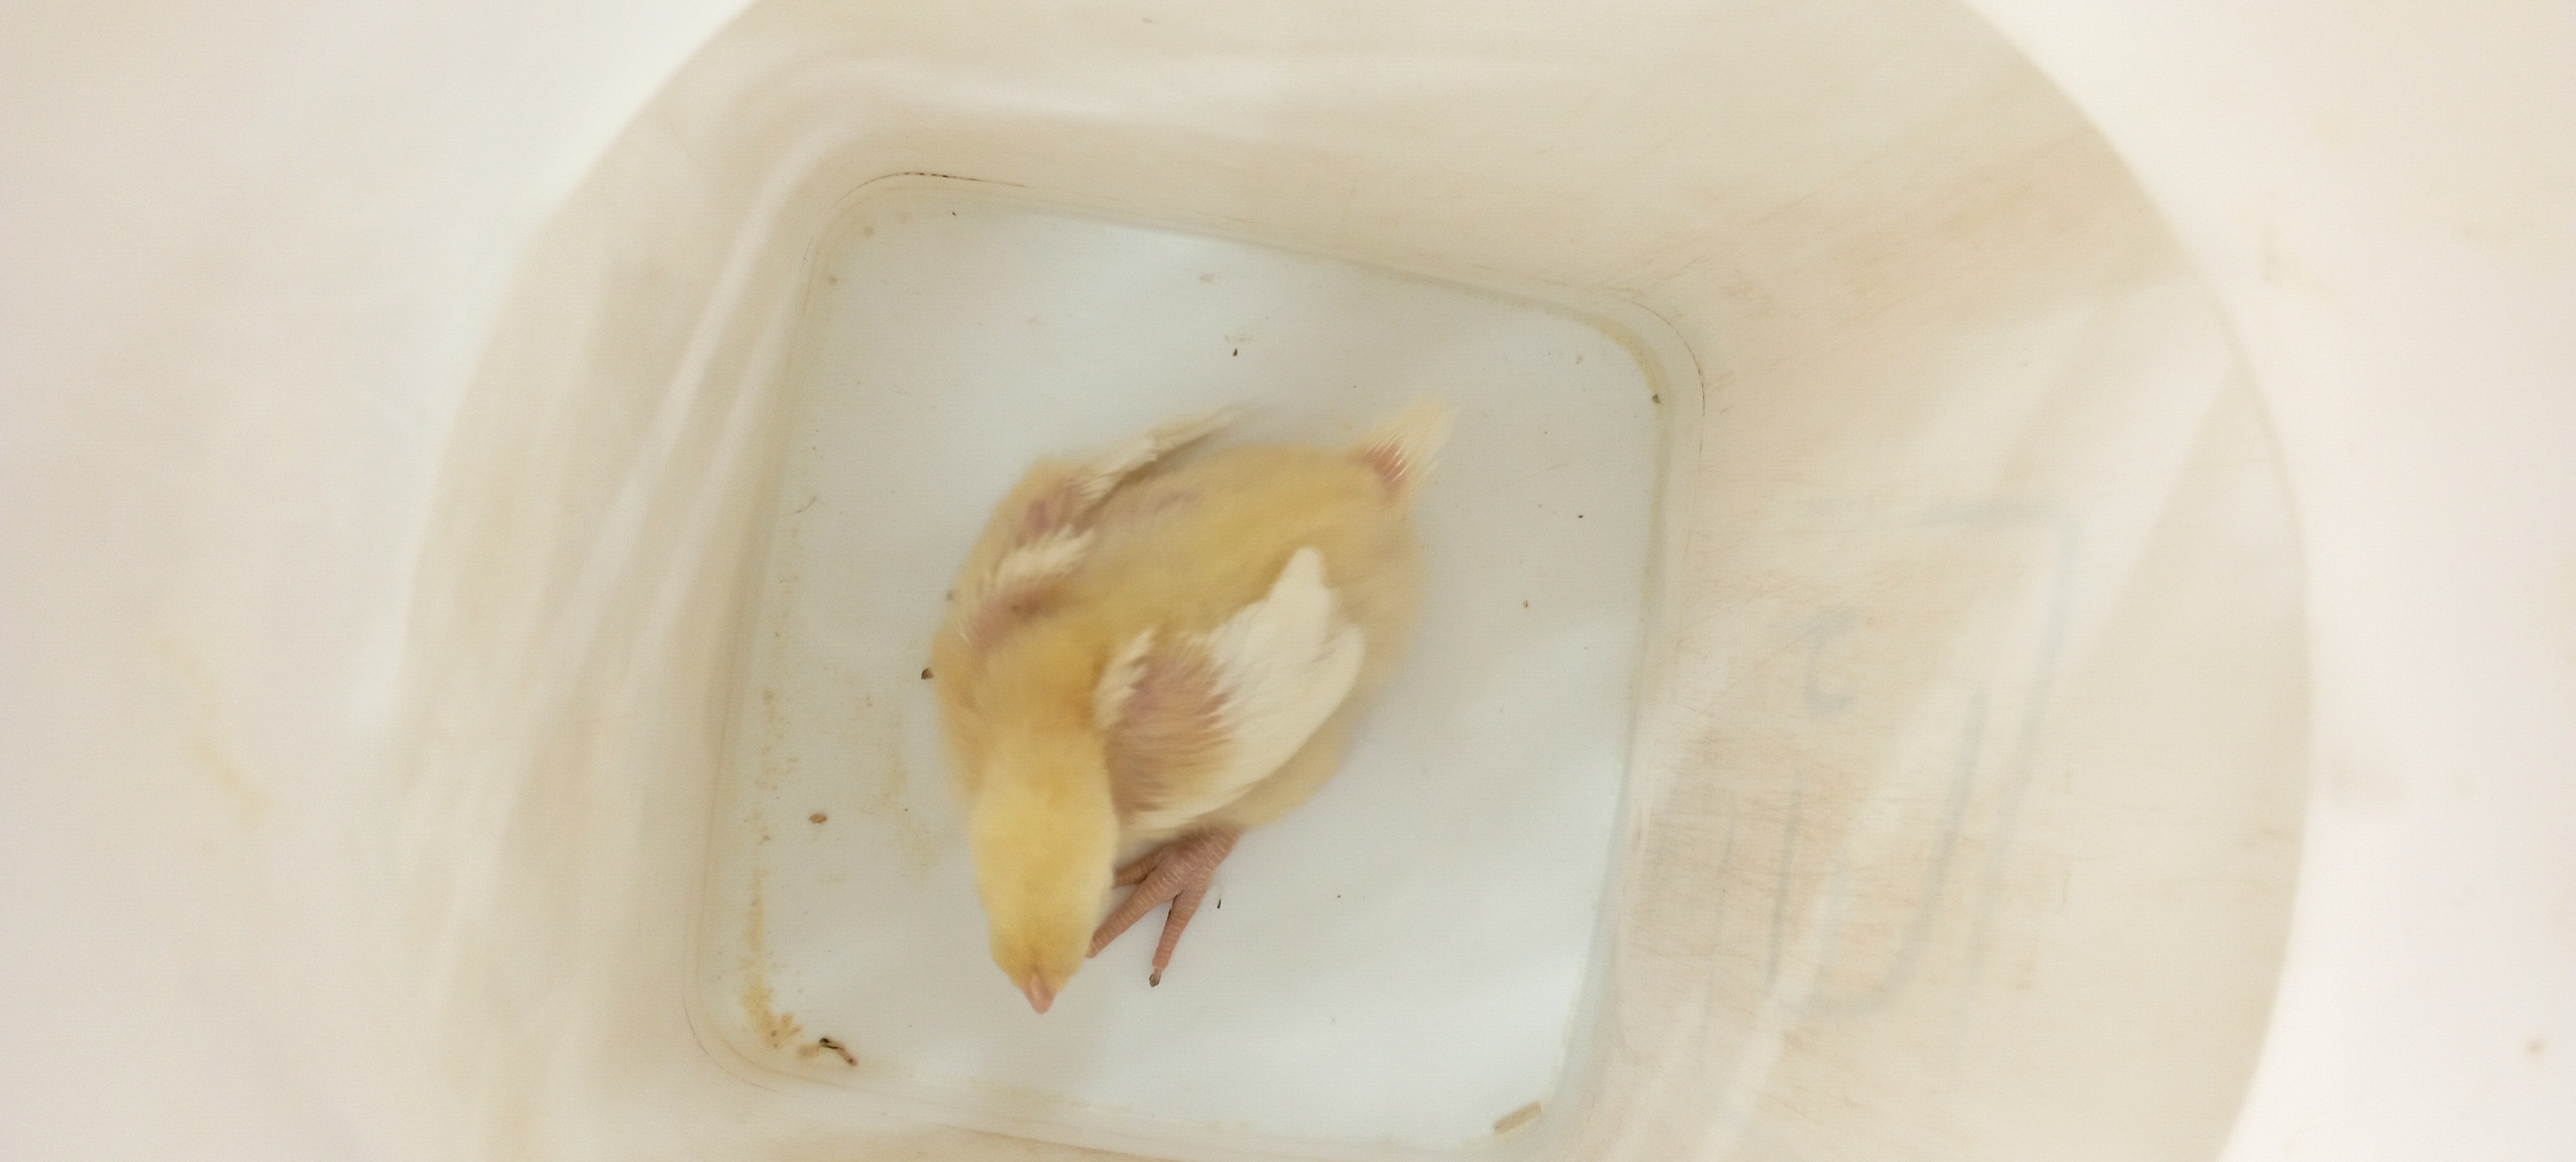
Weight: 321 g